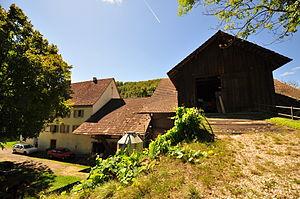
Prairie-Dessous (Villa gallo-romaine) (2)
Basse-Allaine est une commune suisse du canton du Jura, située dans le district de Porrentruy.